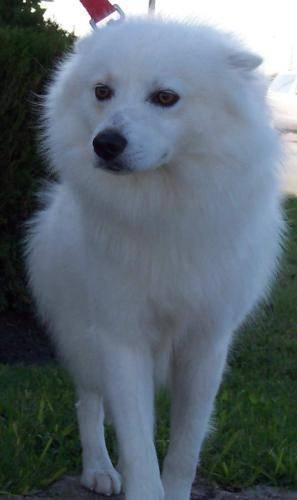
dog